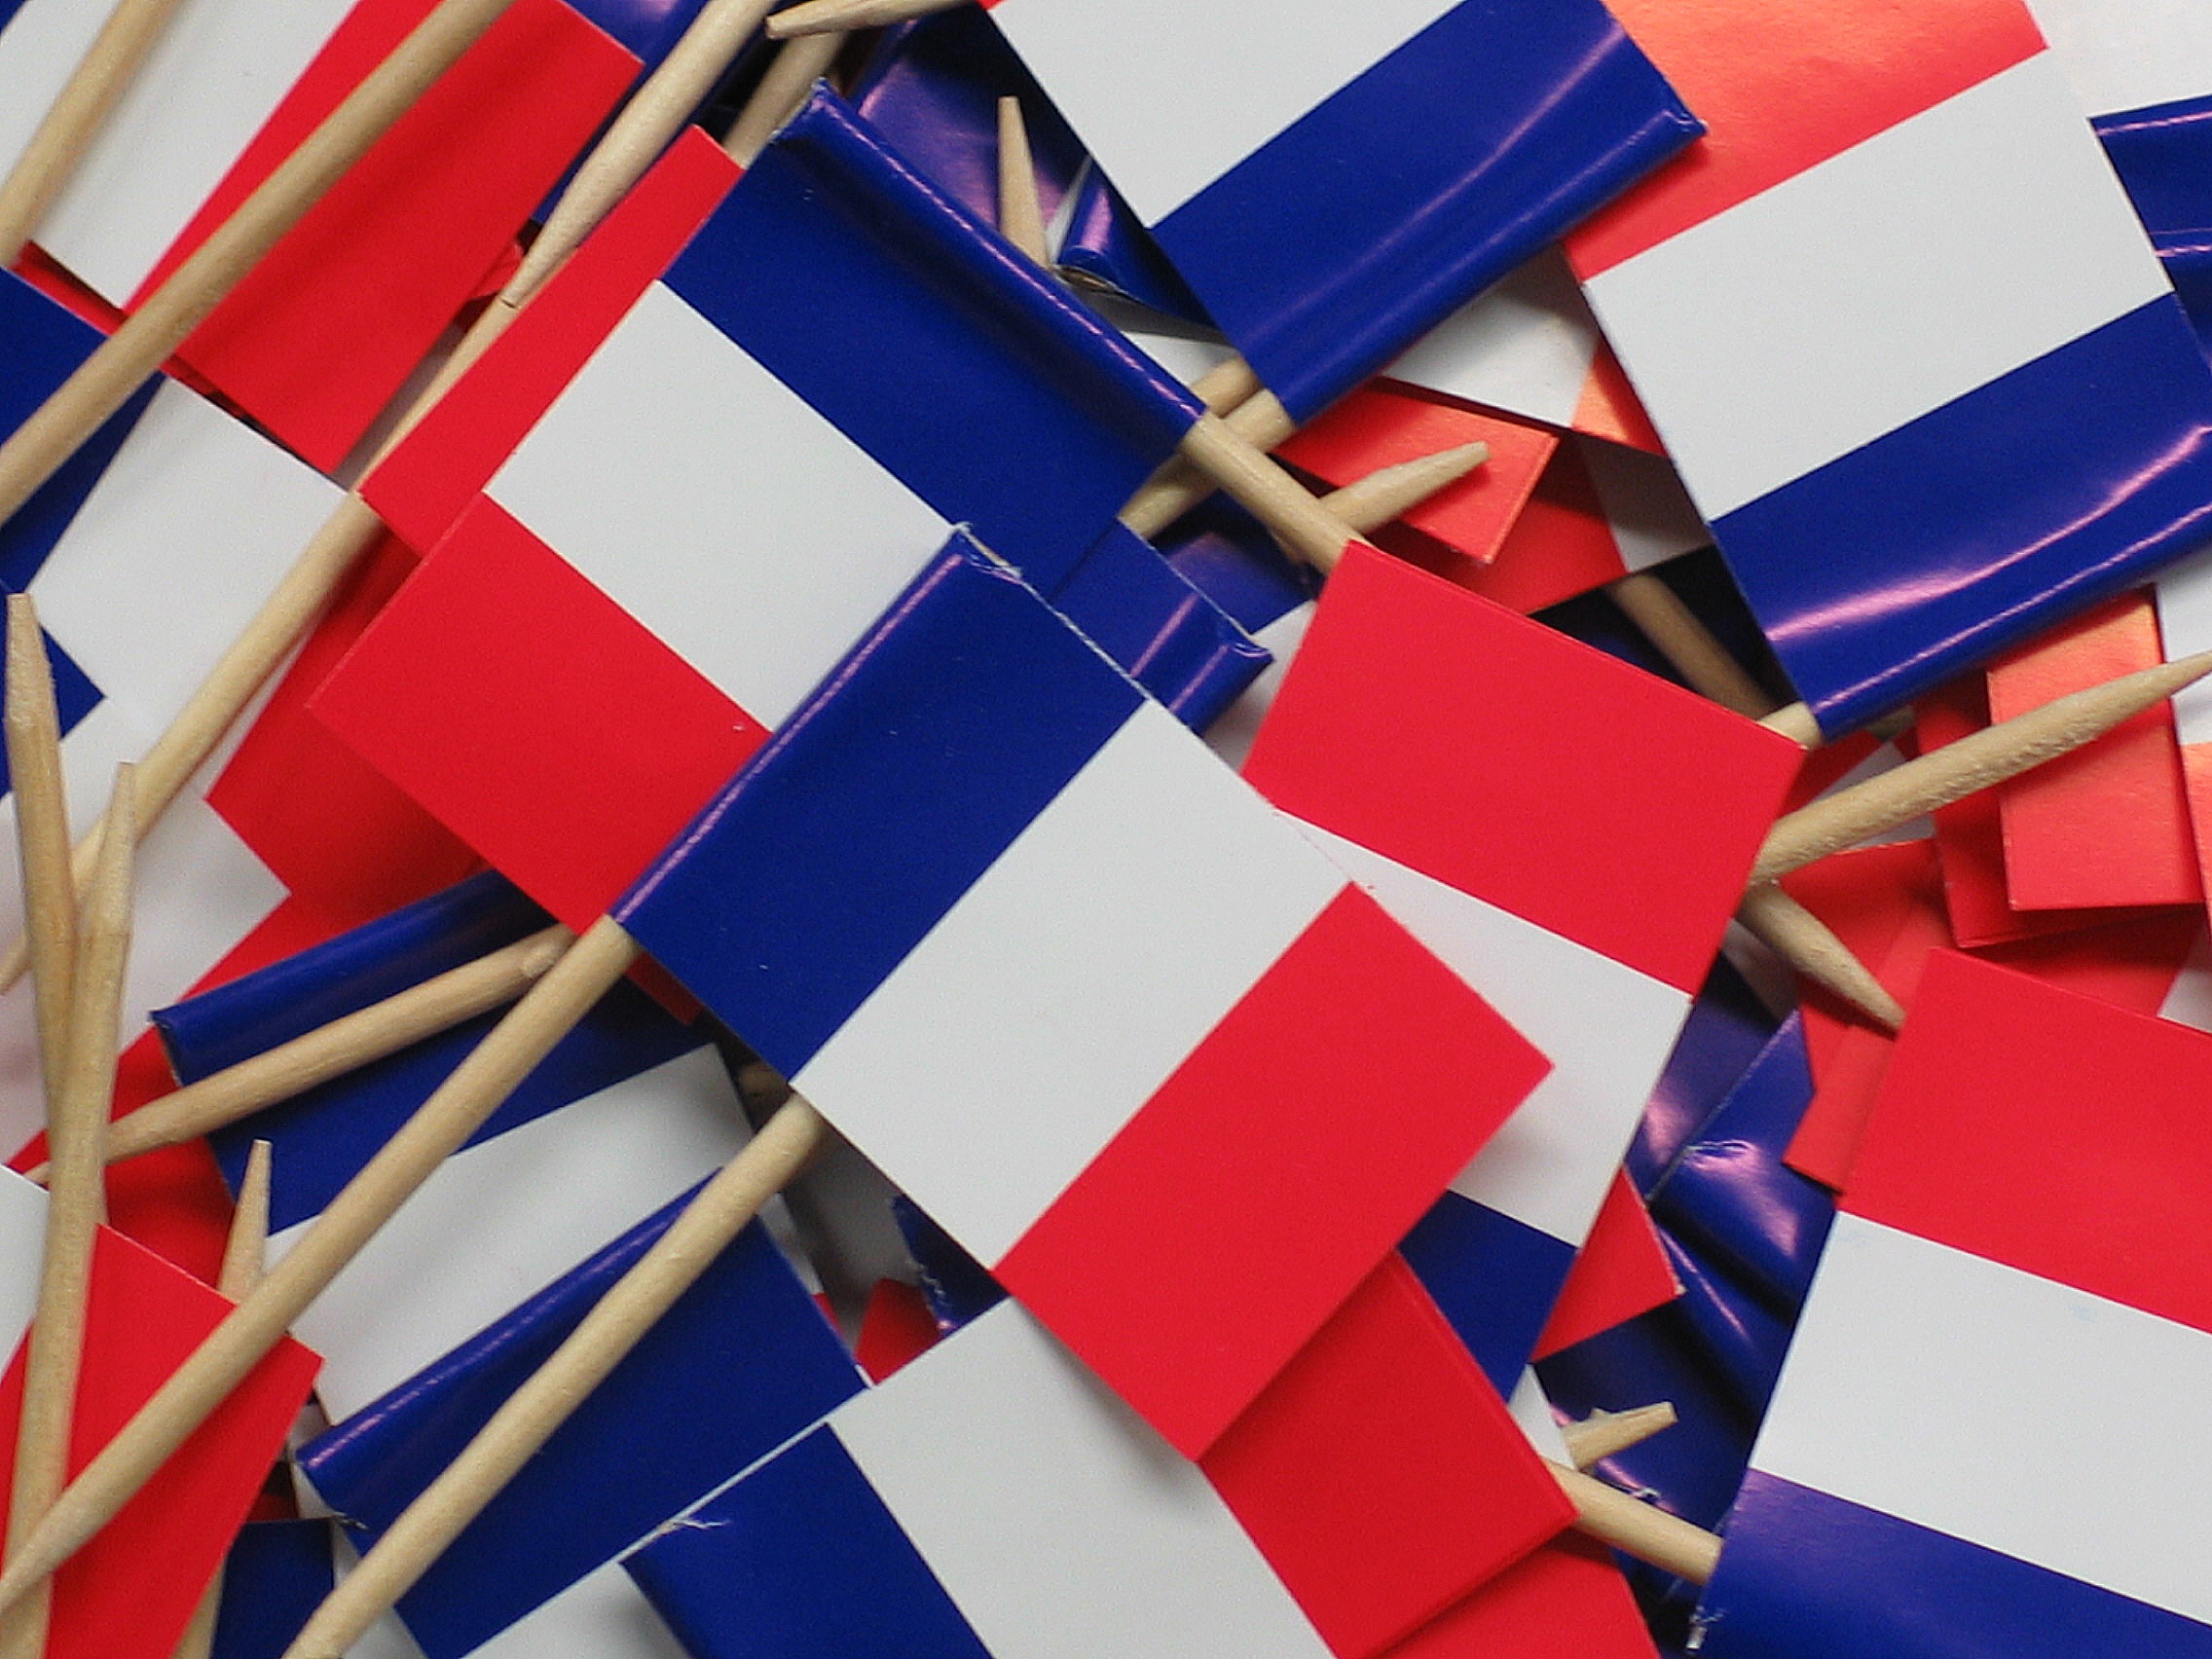
white, france, decoration, red, color, flag, blue, paper, toy, deco, art, design, party, blow, shape, spit, flags and pennants, paper banner, wooden skewer